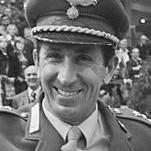
Age: 50